Erft Railway

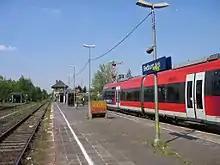
Bedburg station

Bedburg station is located at line-kilometre 21.2 and was opened in 1869. The line to Horrem was opened in 1897 and the Bedburg–Ameln railway, which was popularly known as the "Amelner Johännchen" (Ameln Johnny), commenced operations in 1898. Bedburg station was located at line-kilometre 0.2 of this line. The traffic on the line to Ameln was closed on 17 March 1953 as it was no longer profitable.